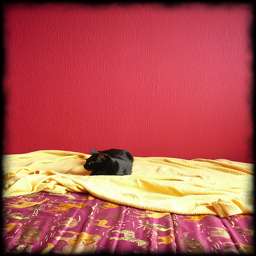
a couple of sheets with a cat on top of them.
A cat is sitting on a bed in front of the blood red wall.
A cat resting on a bed in a room with red walls.
The cat is looking for a chance to relax.
a cat laying on a bed with sheets